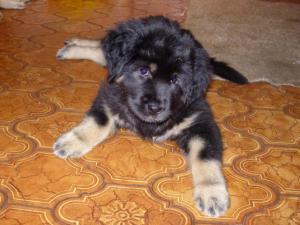
Tibetan_mastiff